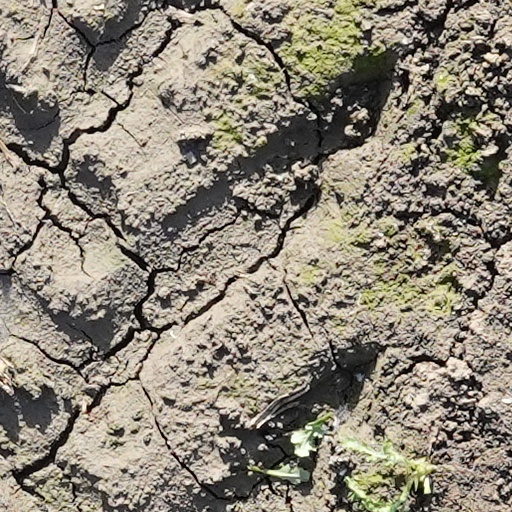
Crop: wheat